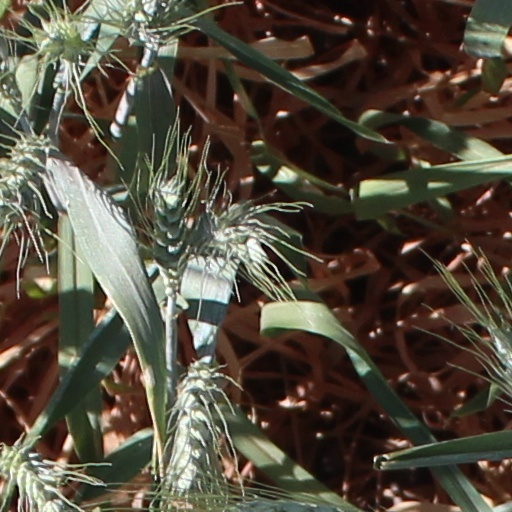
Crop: wheat